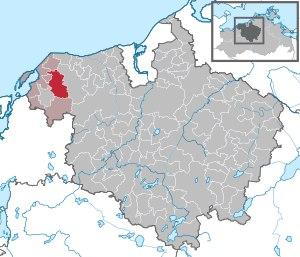
Biendorf est une commune d'Allemagne dans l’arrondissement de Rostock de l’État du Mecklembourg-Poméranie-Occidentale. Sa population était de 1 270 habitants au 31 décembre 2008. Elle est aujourd'hui de 1383 habitants.